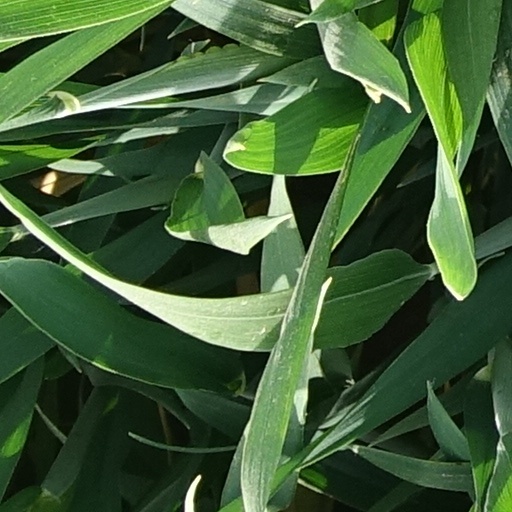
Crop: wheat